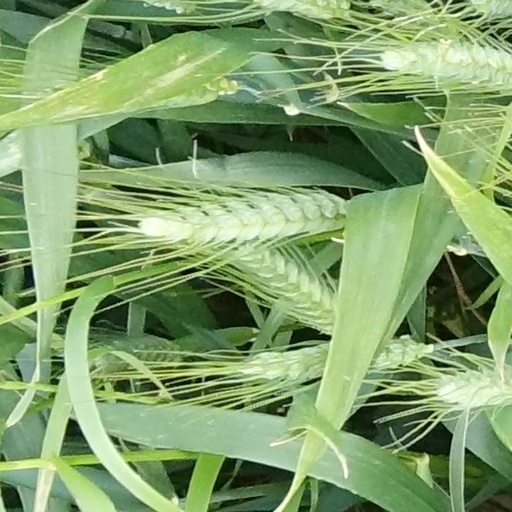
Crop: wheat